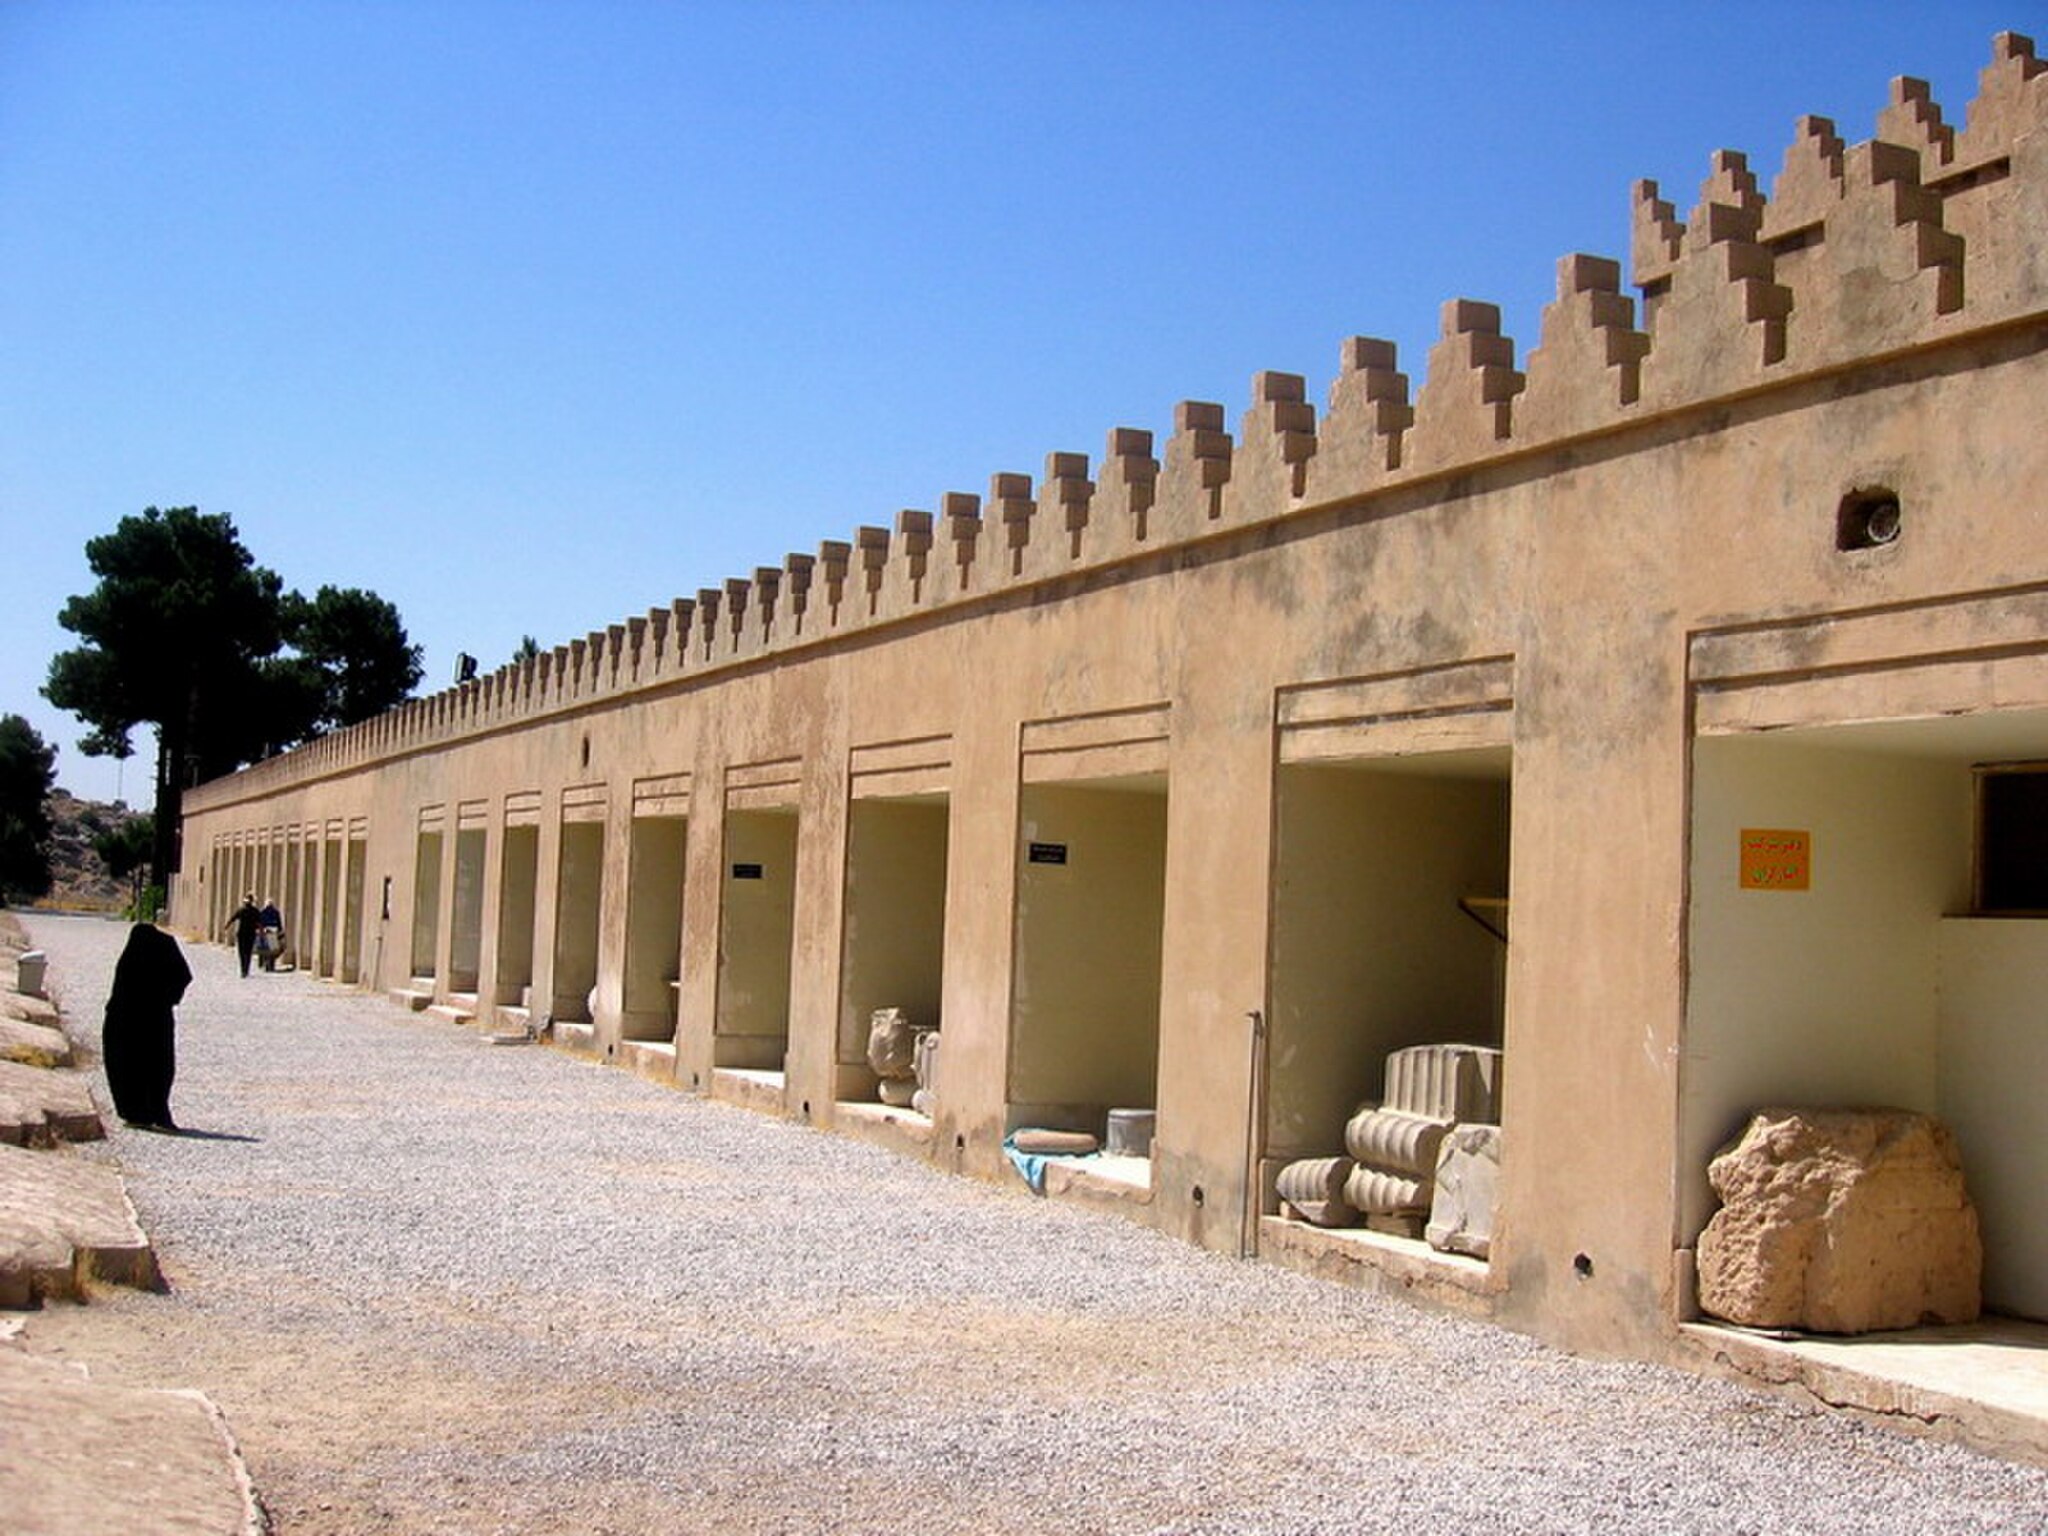
Title: Perspolis Muesuem within the confines of the palace
Description: Perspolis Muesuem within the confines of the palace
Date: 6 August 2006 (original upload date)
Categories: PD-user, Museum of Persepolis